Charis SIL

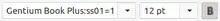
Gentium Book Plus font with 'a' and 'g' set to primer style

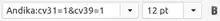
Andika font with two features selected

Variant forms of many characters can be chosen in the word-processor. For example, for primer-style 'a' and 'g', append codice_1 to the name of the font in the font-selection window. (Features are appended with a colon and linked with an ampersand – see images at left.) Alternatively, customized versions of the fonts can be created with TypeTuner, prior to download, that have those forms preset.